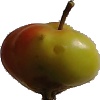
Label: Apple Red Yellow 2